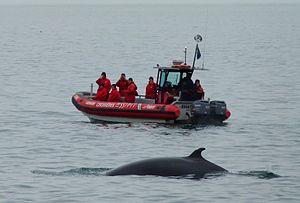
Baleine à proximité de Tadoussac, Canada
Le Québec maritime décrit une zone géographique recouvrant les régions de l'Est du Québec possédant une façade maritime. Son territoire comprend : le Bas-Saint-Laurent, la Gaspésie, la Côte-Nord et les Îles de la Madeleine. Ces régions sont reliées entre elles par un réseau routier et des traversiers.
L'observation des baleines, est une forme de tourisme qui a pour but d'observer les cétacés dans leur milieu naturel. Cette activité est plus rarement dénommée « tourisme baleinier ».